İçli pide

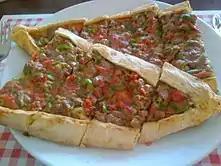

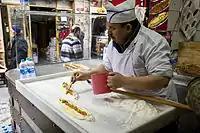
Pideci

İçli pide, also called simply pide, is a savory dish of Turkish Black Sea origin consisting of a usually rounded, flattened base of leavened wheat-based dough topped with tomatoes, cheese, and often various other ingredients (such as meat, kaşar, beyaz peynir, and other ingredients), which is then baked at a high temperature, traditionally in a wood-fired oven. A person who makes pide is known as a "pideci".